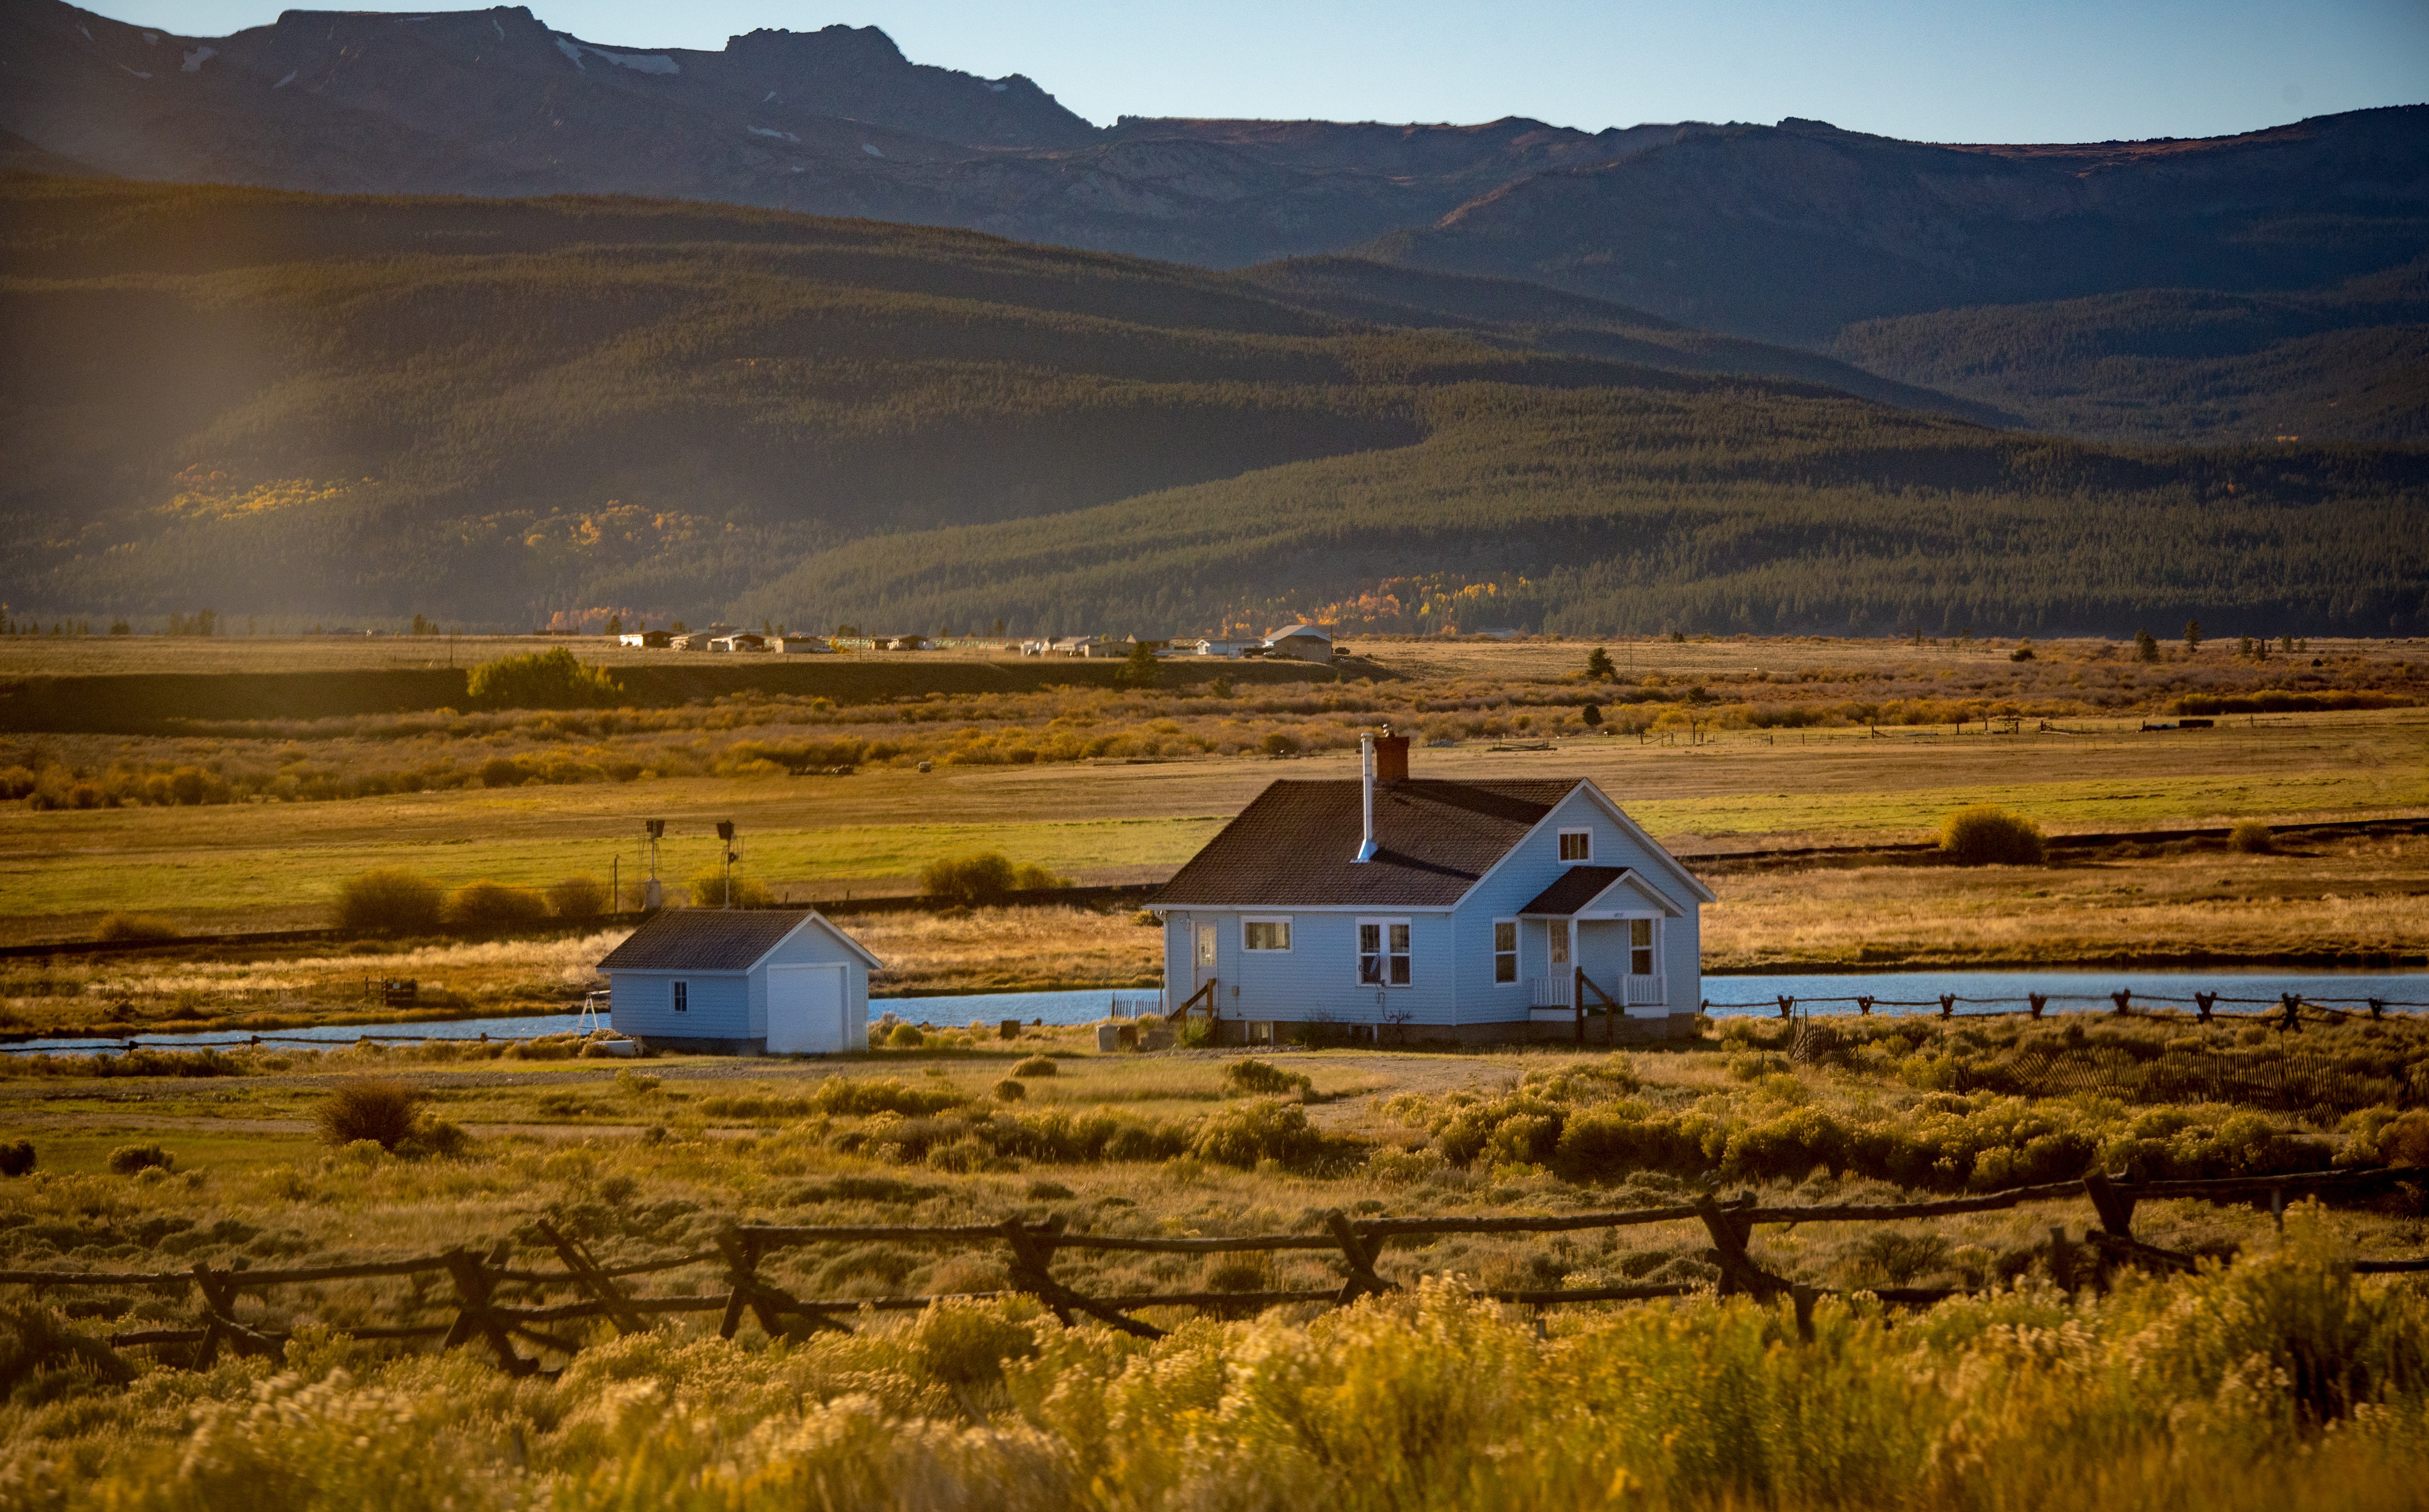
landscape, water, grass, wilderness, mountain, sunset, field, farm, prairie, house, morning, hill, desert, lake, barn, valley, country, travel, evening, scenic, agriculture, plain, outdoors, grassland, farmhouse, plateau, loch, steppe, rural area, bungalow, natural environment, geographical feature, mountainous landforms